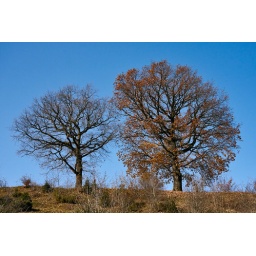
Bare autumn trees against a clear blue sky